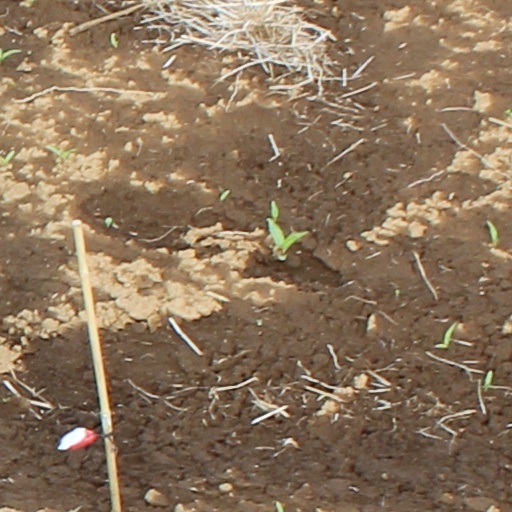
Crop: wheat